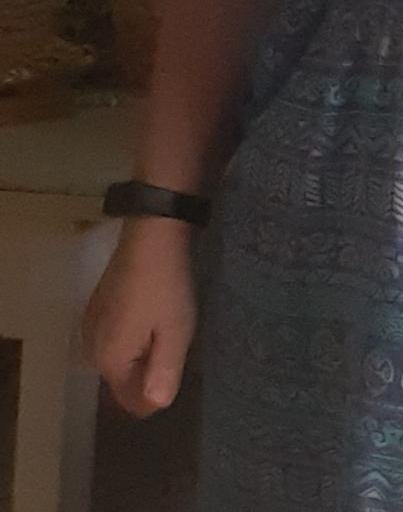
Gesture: no_gesture